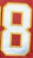
Number: 8